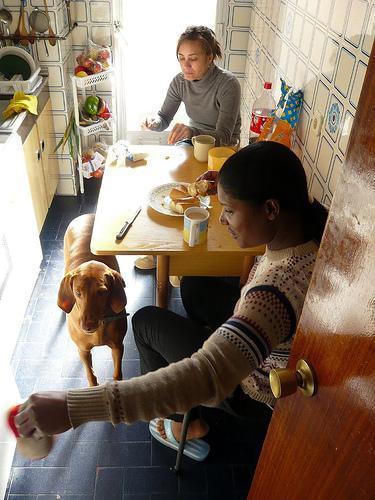
vizsla